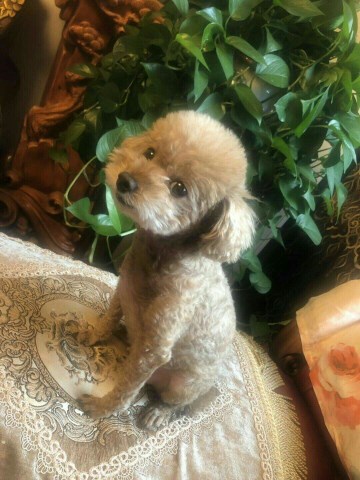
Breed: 7449-n000128-teddy